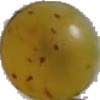
Label: Grape White 3